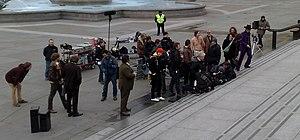
Tournage du film Good Morning England
Good Morning England est un film germano-franco-britannique écrit et réalisé par Richard Curtis, sorti en 2009.